Territorial evolution of Poland

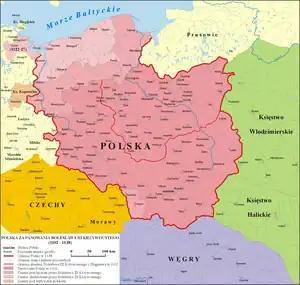
Poland during the rule of Bolesław III Wrymouth

The first Piast monarchy collapsed after the death of Bolesław's son – king Mieszko II in 1034. Deprived of a government, Poland was ravaged by an anti-feudal and pagan rebellion, and in 1039 by the forces of King Bretislav of Bohemia. The country suffered territorial losses, and the functioning of the Gniezno archdiocese was disrupted.